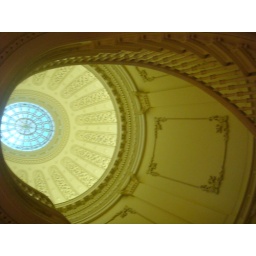
A Tiffany window at the top of this stair in the house holding the Asian art collection.